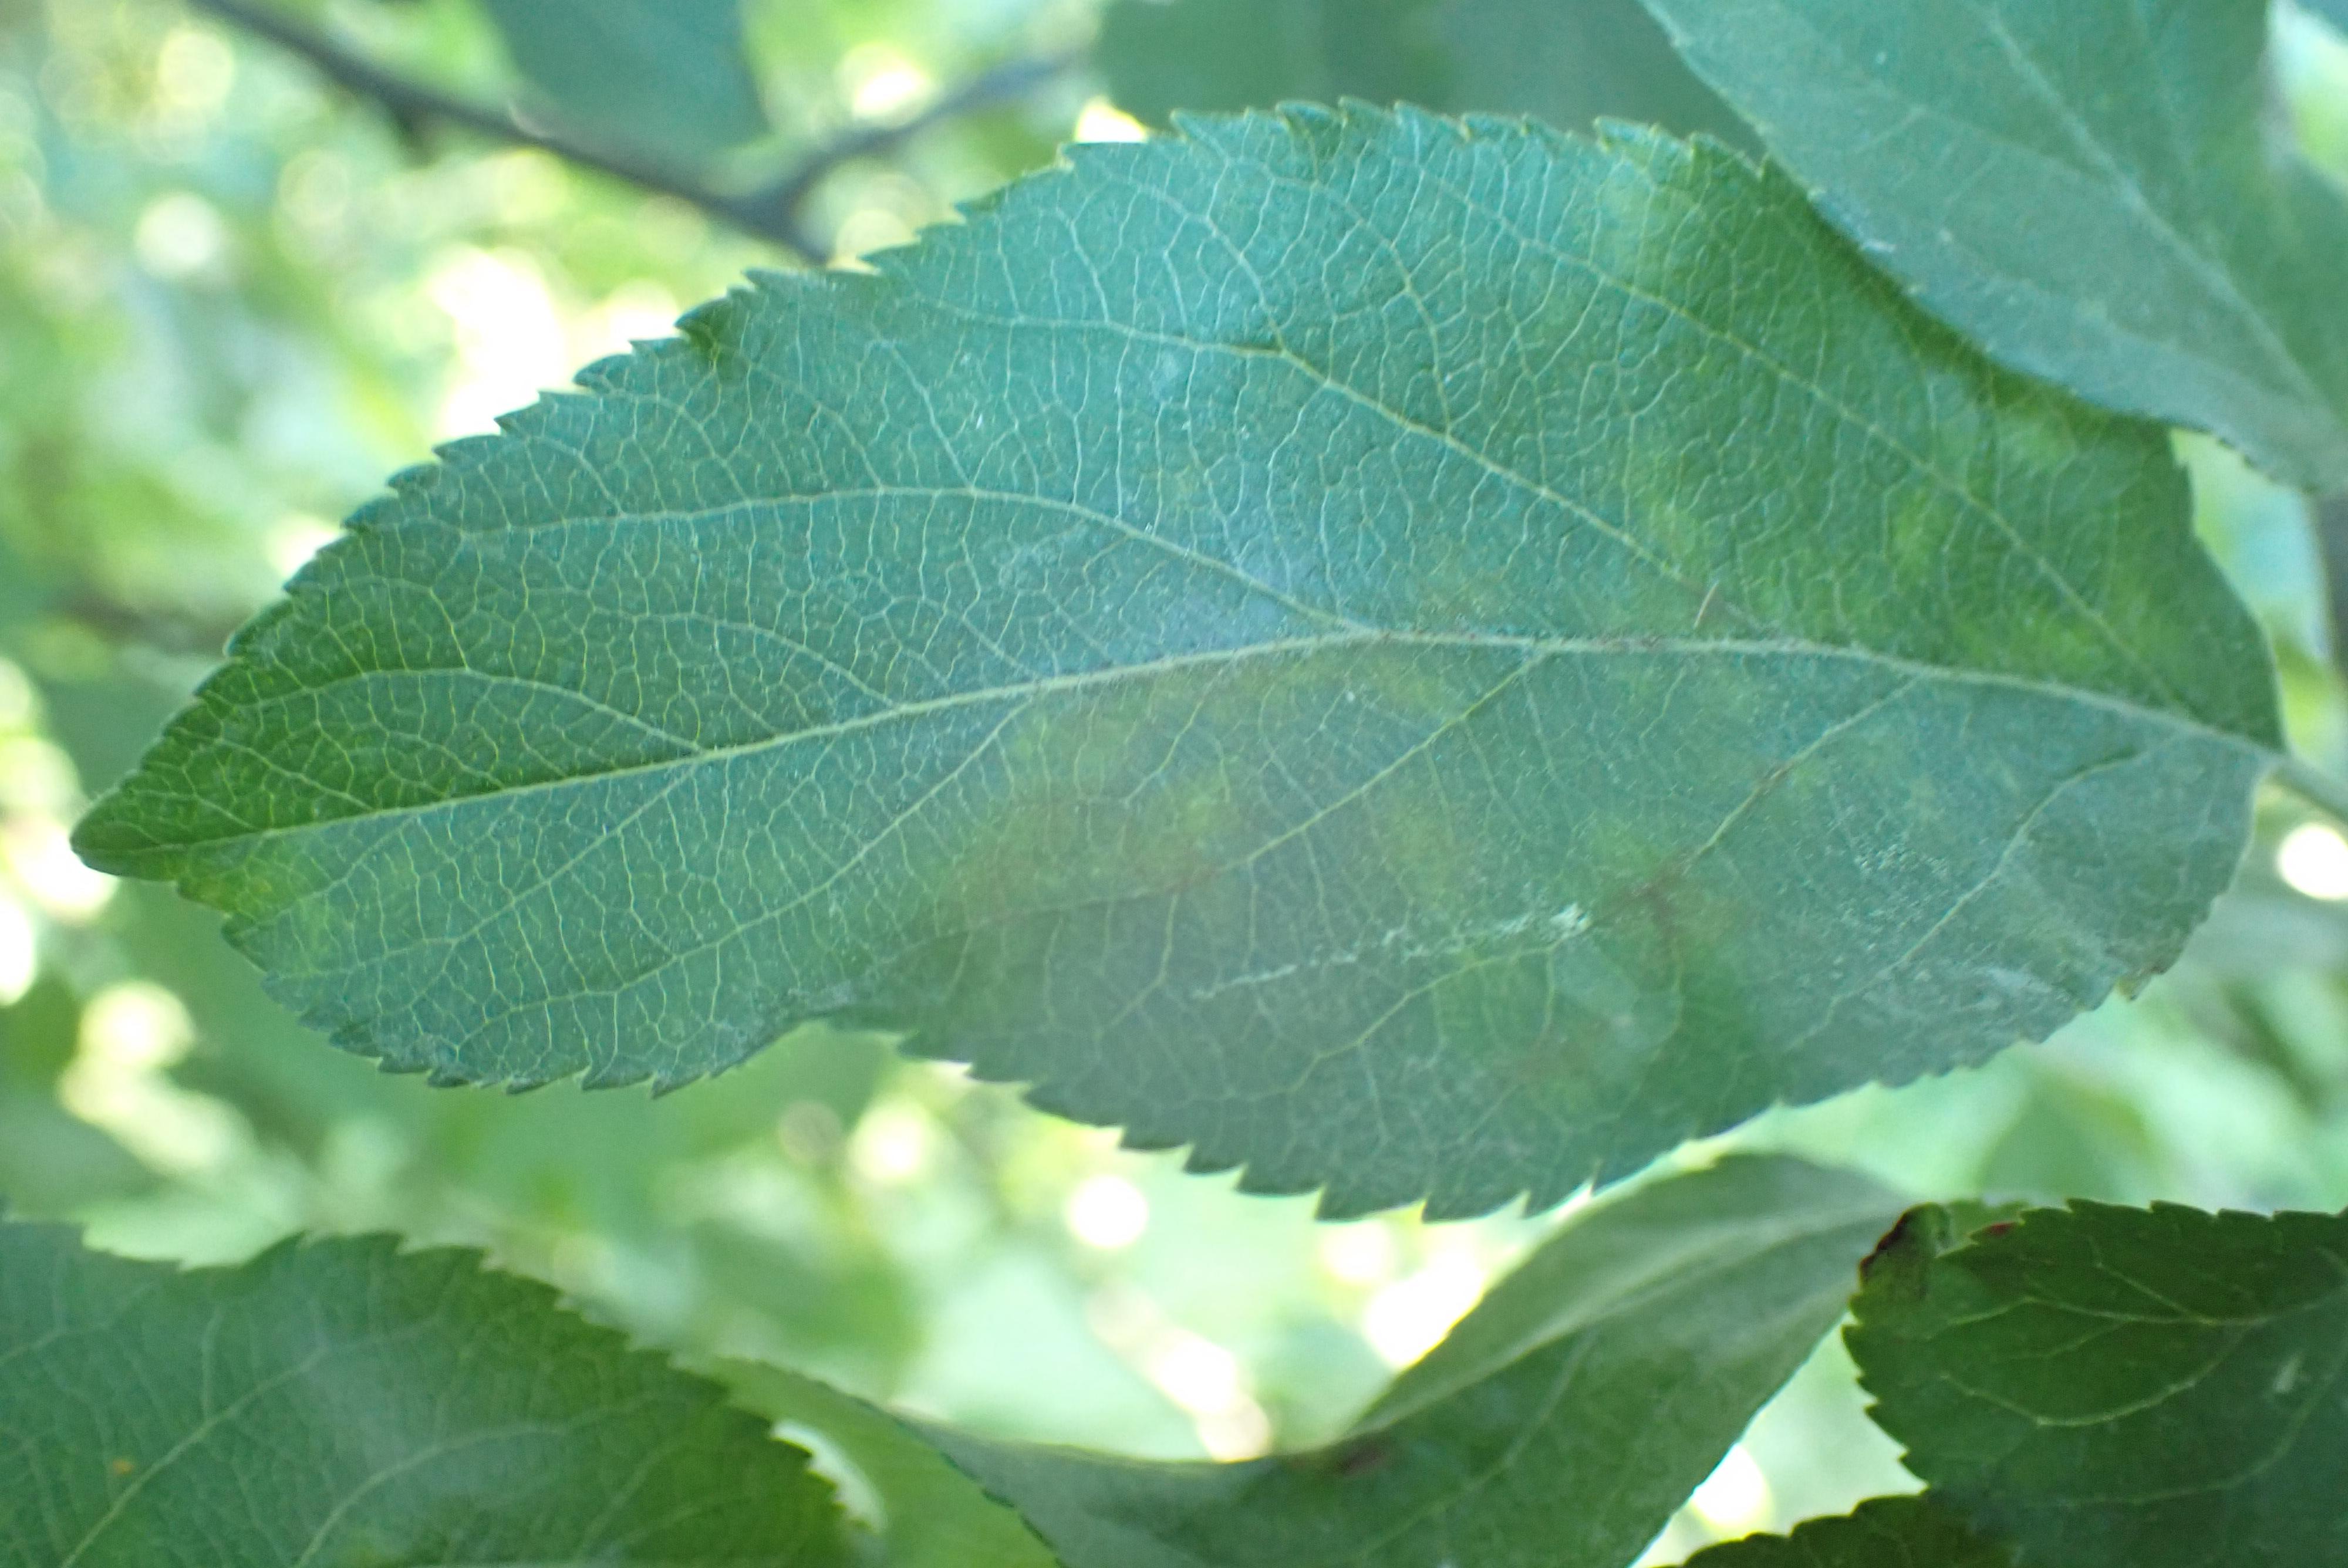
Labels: scab